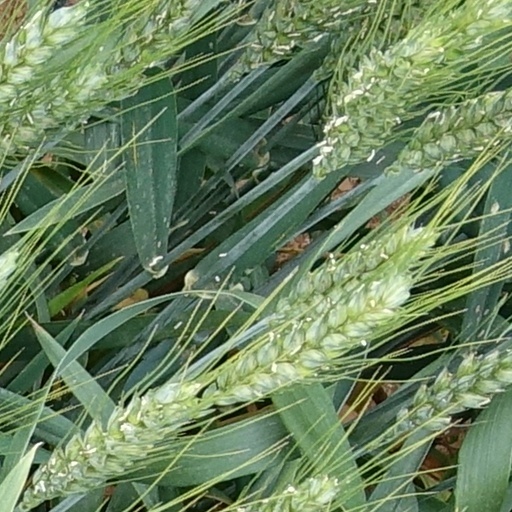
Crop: wheat